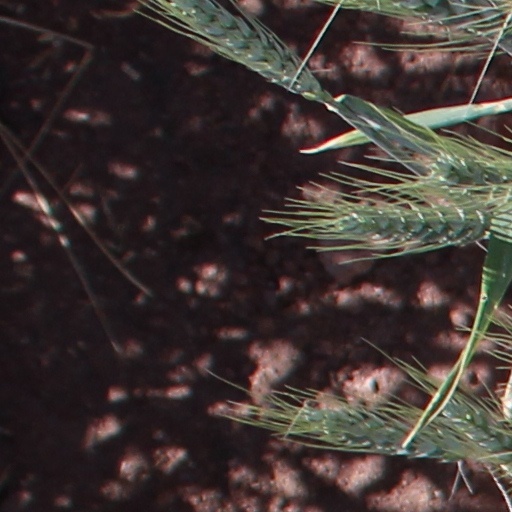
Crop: wheat